Gaels

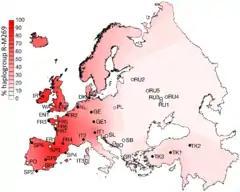
Distribution of Y-chromosomal Haplogroup R-M269 in Europe

At the turn of the 21st century, the principles of human genetics and genetic genealogy were applied to the study of populations of Irish origin. The two other peoples who recorded higher than 85% for R1b in a 2009 study published in the scientific journal, PLOS Biology, were the Welsh and the Basques.